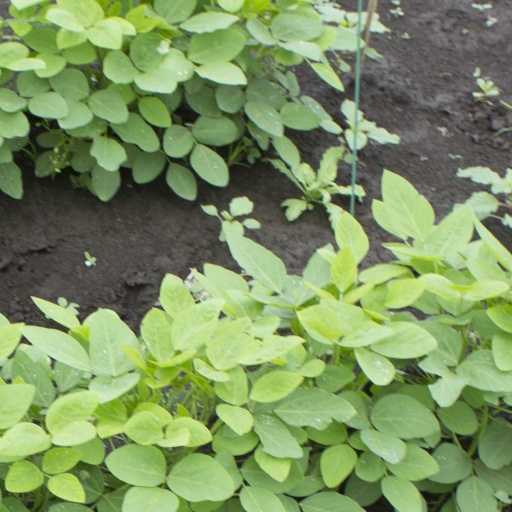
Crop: soybean